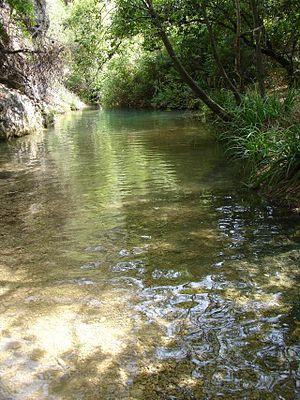
Le Río Cañamares, est une rivière de la province de Jaén en Espagne, qui prend sa source à Hoyo Redondo dans la Sierra de Cazorla pour se jeter dans le Guadalquivir. À la moitié de son cours, il conflue avec le Cerezuelo ; à partir de ce point il s'appelle le Río de la Vega de Cazorla.